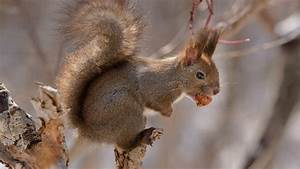
Label: squirrel